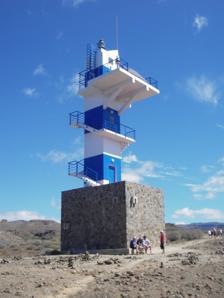
Building: Punta del Castillete Lighthouse
Country: Unknown
Year built: 1996
Lighthouse on Gran Canaria, Spain Lighthouse Punta del Castillete Lighthouse Location Puerto de Mogán Gran Canaria Canary Islands Spain Coordinates 27°49′10″N 15°46′06″W / 27.819351°N 15.768459°W / 27.819351; -15.768459 Tower Constructed 1996 Automated 1996 Height 21 metres (69 ft) Shape square tower with external stairs Markings tower with blue and white bands Operator Autoridad Portuaria de Las Palmas de Gran Canaria Light Focal height 114 metres (374 ft) Range 17 nautical miles (31 km; 20 mi) Characteristic Fl W 5s. Spain no. ES-12607 The Punta del Castillete Lighthouse ( Spanish : Faro de Punta del Castillete ) is an active lighthouse on the Canary island of Gran Canaria . It is located on cliffs above the resort and fishing harbour of Puerto de Mogán , in the municipality of Mogán . Punta Castillete is on the south-western side of the island facing the Atlantic Ocean, and lies between Maspalomas Lighthouse to the south and the lighthouse of Punta Sardina to the north. History The lighthouse was constructed between 1985 and 1995, and first entered service in March 1996. The modern design, which has been called "ungainly", consists of a square base faced with dark volcanic rock, supporting a concrete tower with external stairways leading to a cantilevered gallery. Originally painted a sandy yellow colour, it was repainted in blue and white in 2014. The lighthouse is not connected to the electricity grid, but instead is powered by six solar panels charging a set of batteries. The 500 mm lantern is equipped with a 150 watt halogen lamp, producing a white light. With a focal height of 114 m above sea level, its light can be seen for 17 nautical miles. El Faro restaurant and Puerto de Mogán breakwater light The area around the lighthouse is accessible following a steep climb via a road with many hairpin turns from the resort of Puerto de Mogán, although the tower itself is closed. Puerto de Mogán The nearby harbour in Puerto de Mogán has two smaller aids to navigation, which mark the entrance to the port and marina. On the main breakwater is a light mounted on a tower above the centre of the El Faro restaurant. Painted white with red bands, the lantern on the 6 m tower emits a flashing red light. On the opposite side of the entrance, next to the hotel is a beacon 2 m high, that shows a flashing green light. Maspalomas La Isleta Punta de Melenara Punta de Arinaga Punta del Castillete Punta Sardina class=notpageimage| Map showing the principal lighthouses of Gran Canaria See also Spain portal Engineering portal List of lighthouses in Spain List of lighthouses in the Canary Islands References